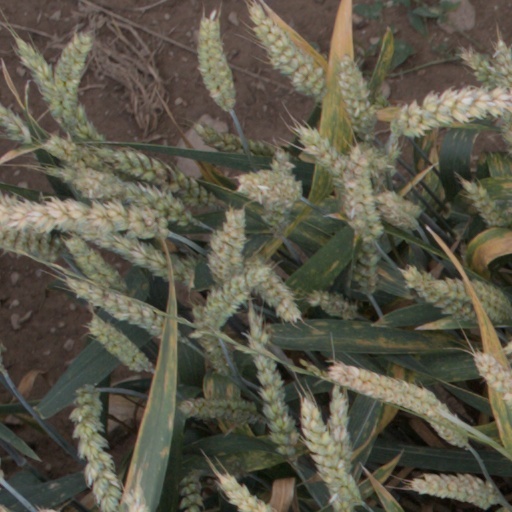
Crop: wheat